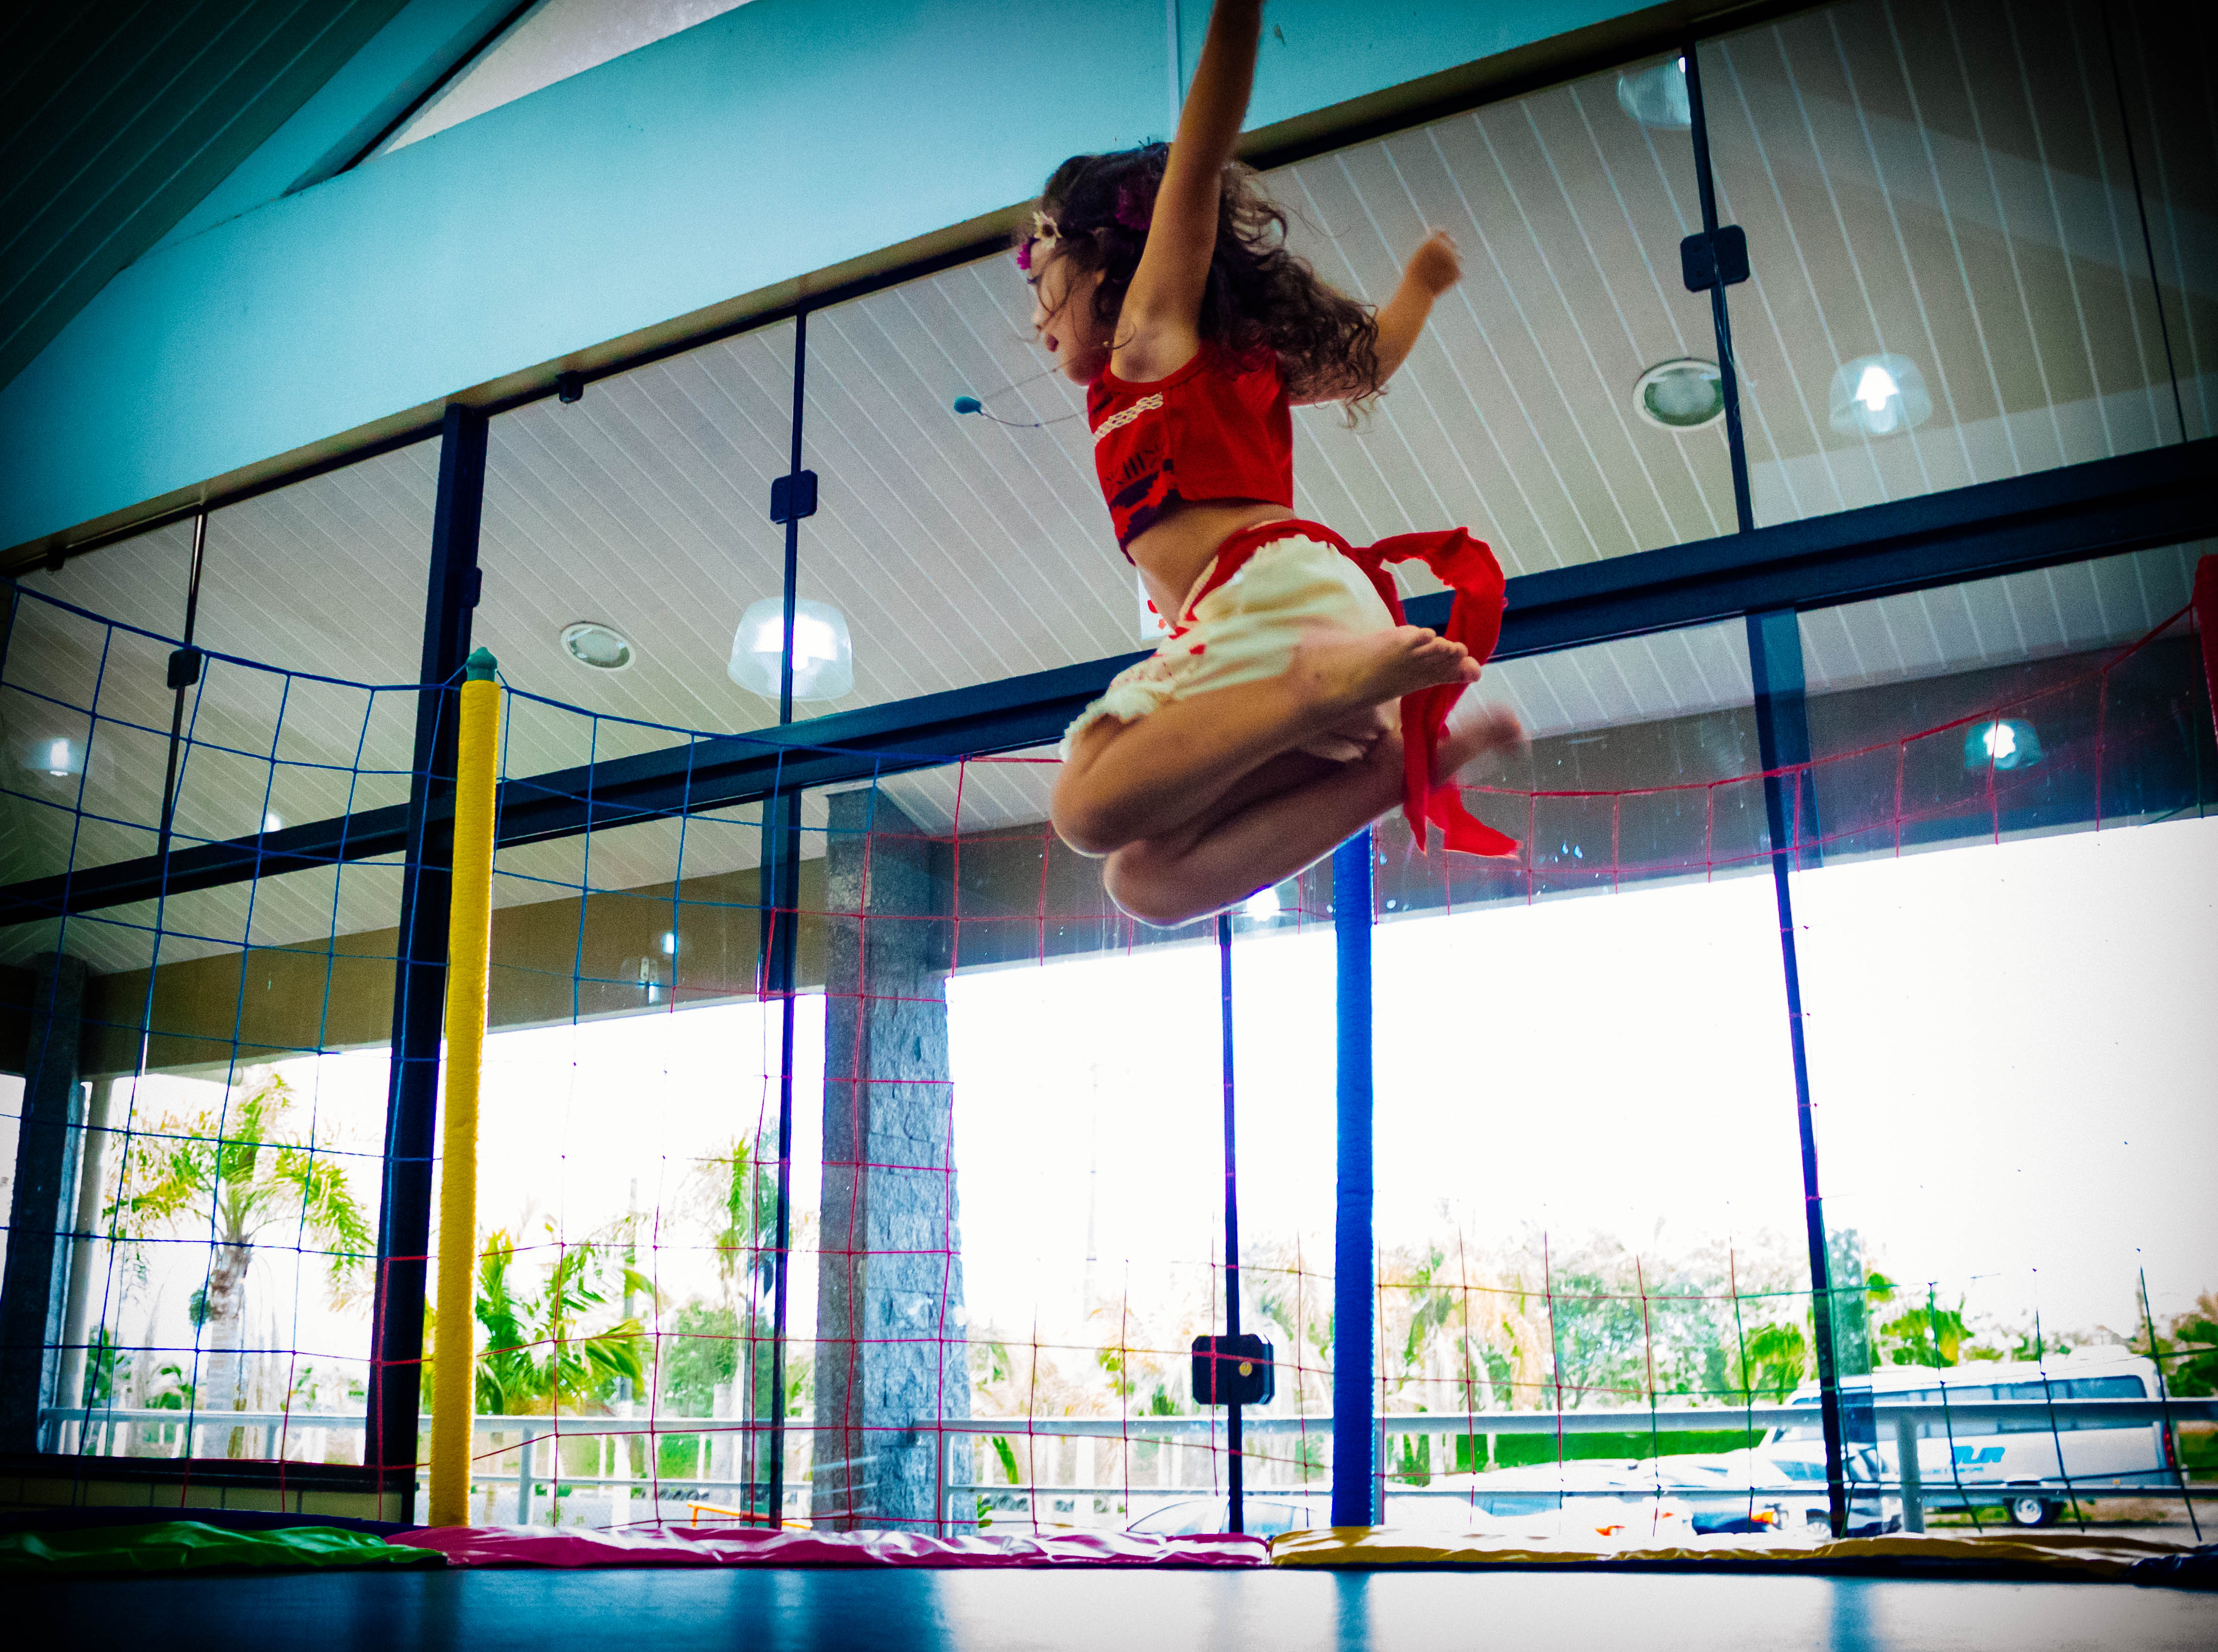
woman, jumping, Flip acrobatic, sports, pole dance, dance, leisure, competition, trampoline